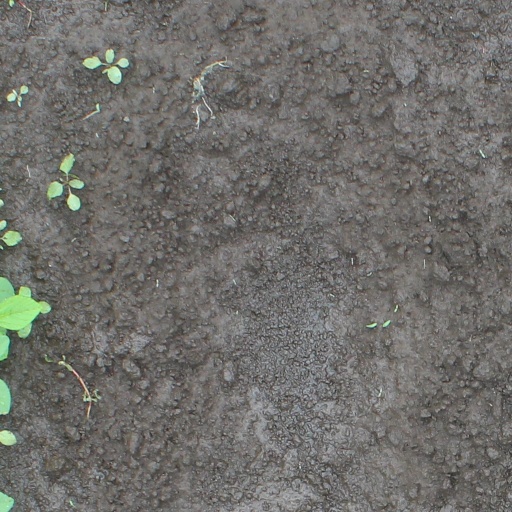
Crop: soybean